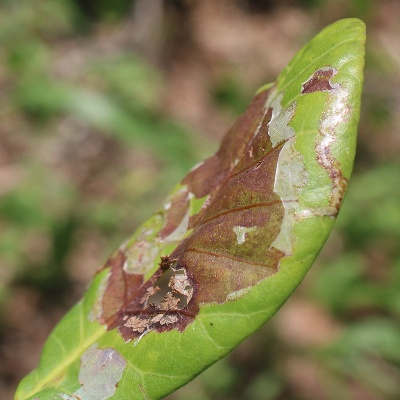
Crop: Cashew
Condition: leaf miner